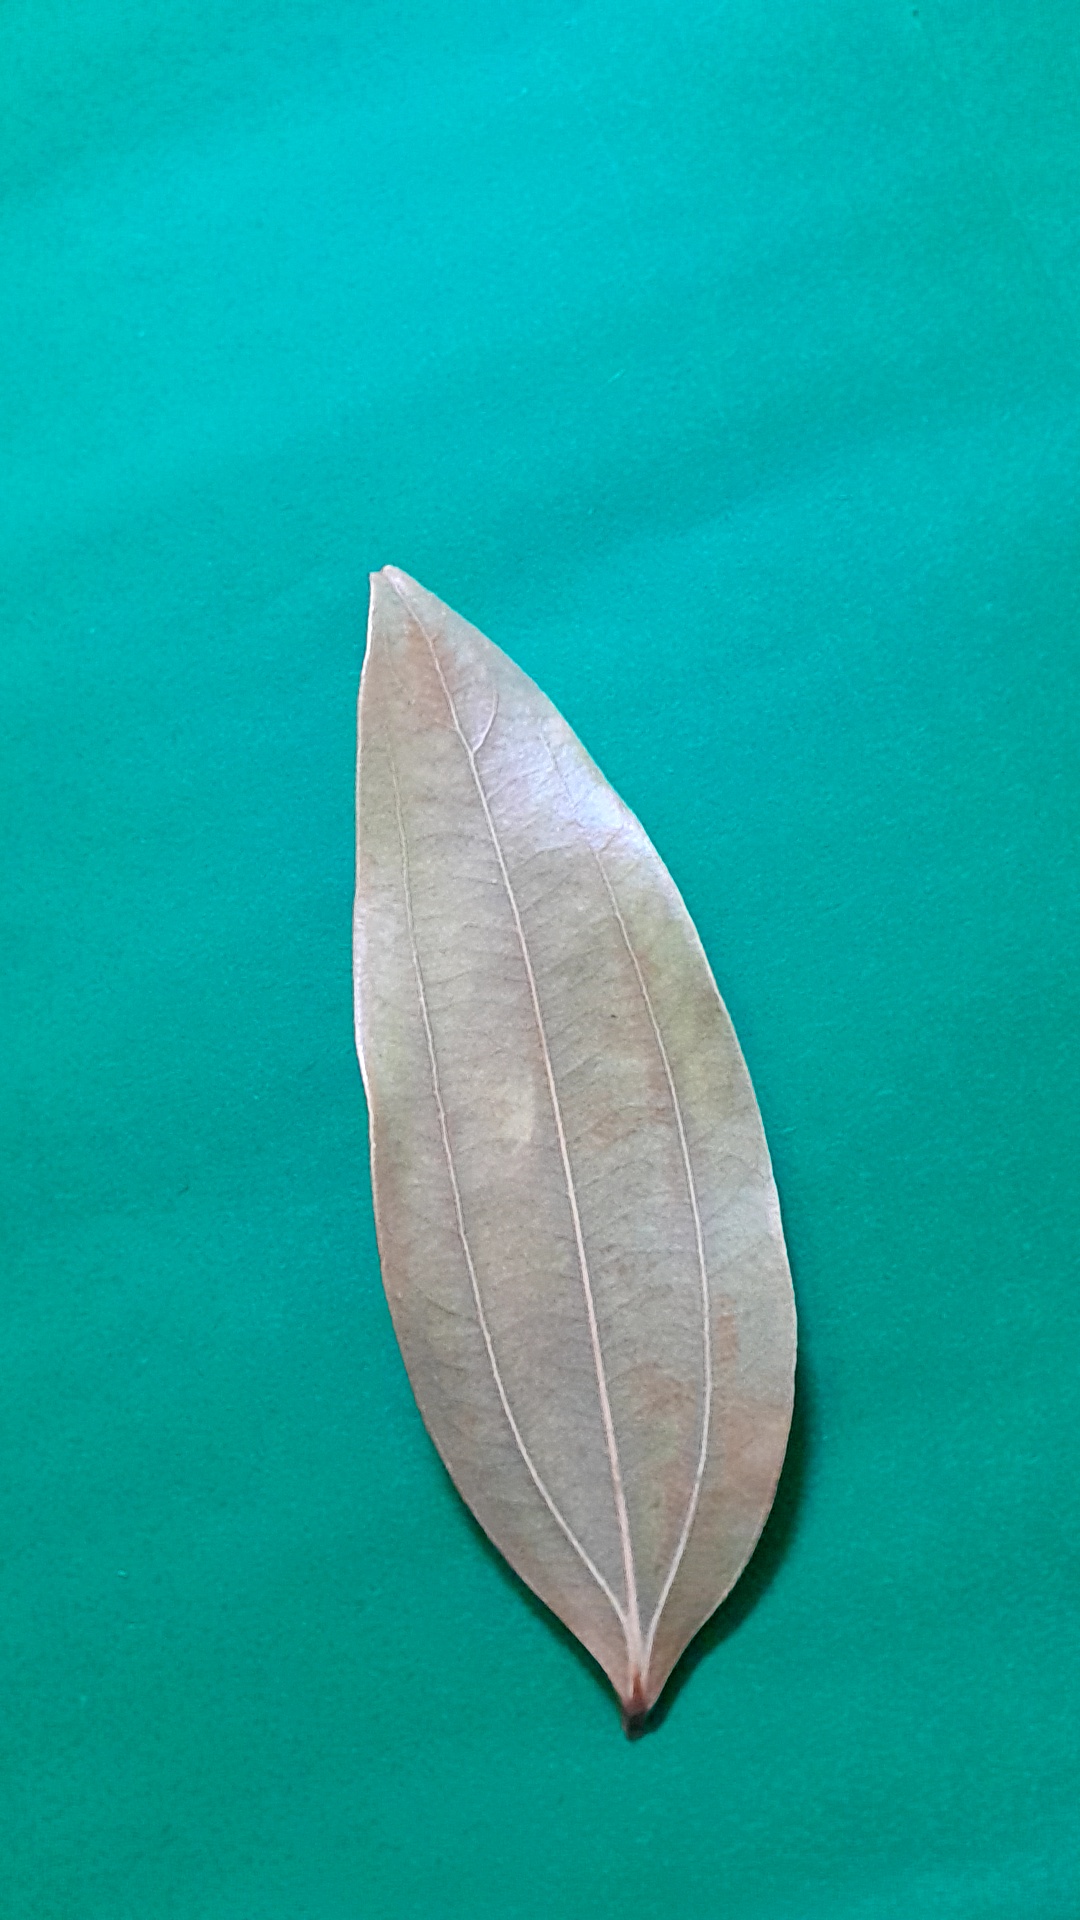
Label: Dry Leaf